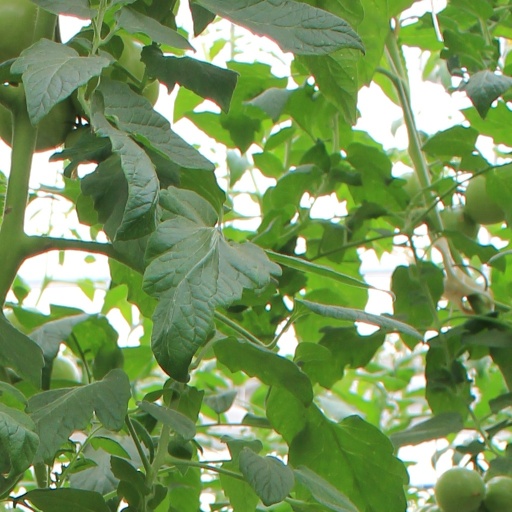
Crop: tomato